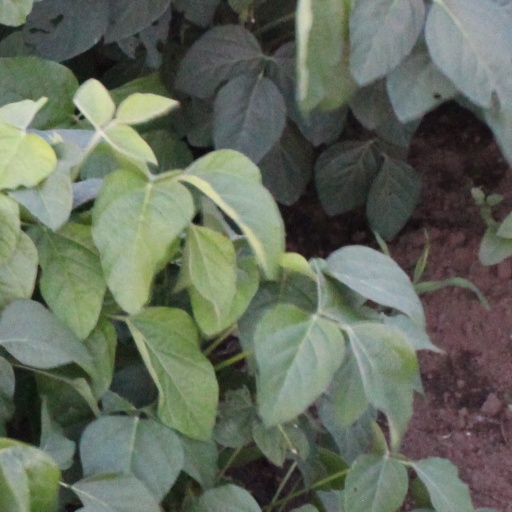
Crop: soybean